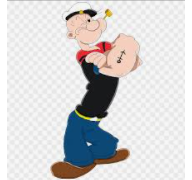
Portrait style: Cartoon Portrait